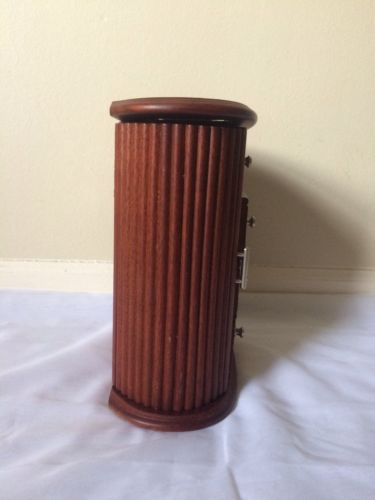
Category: cabinet